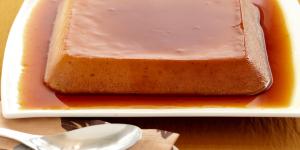
quesillo canario al horno